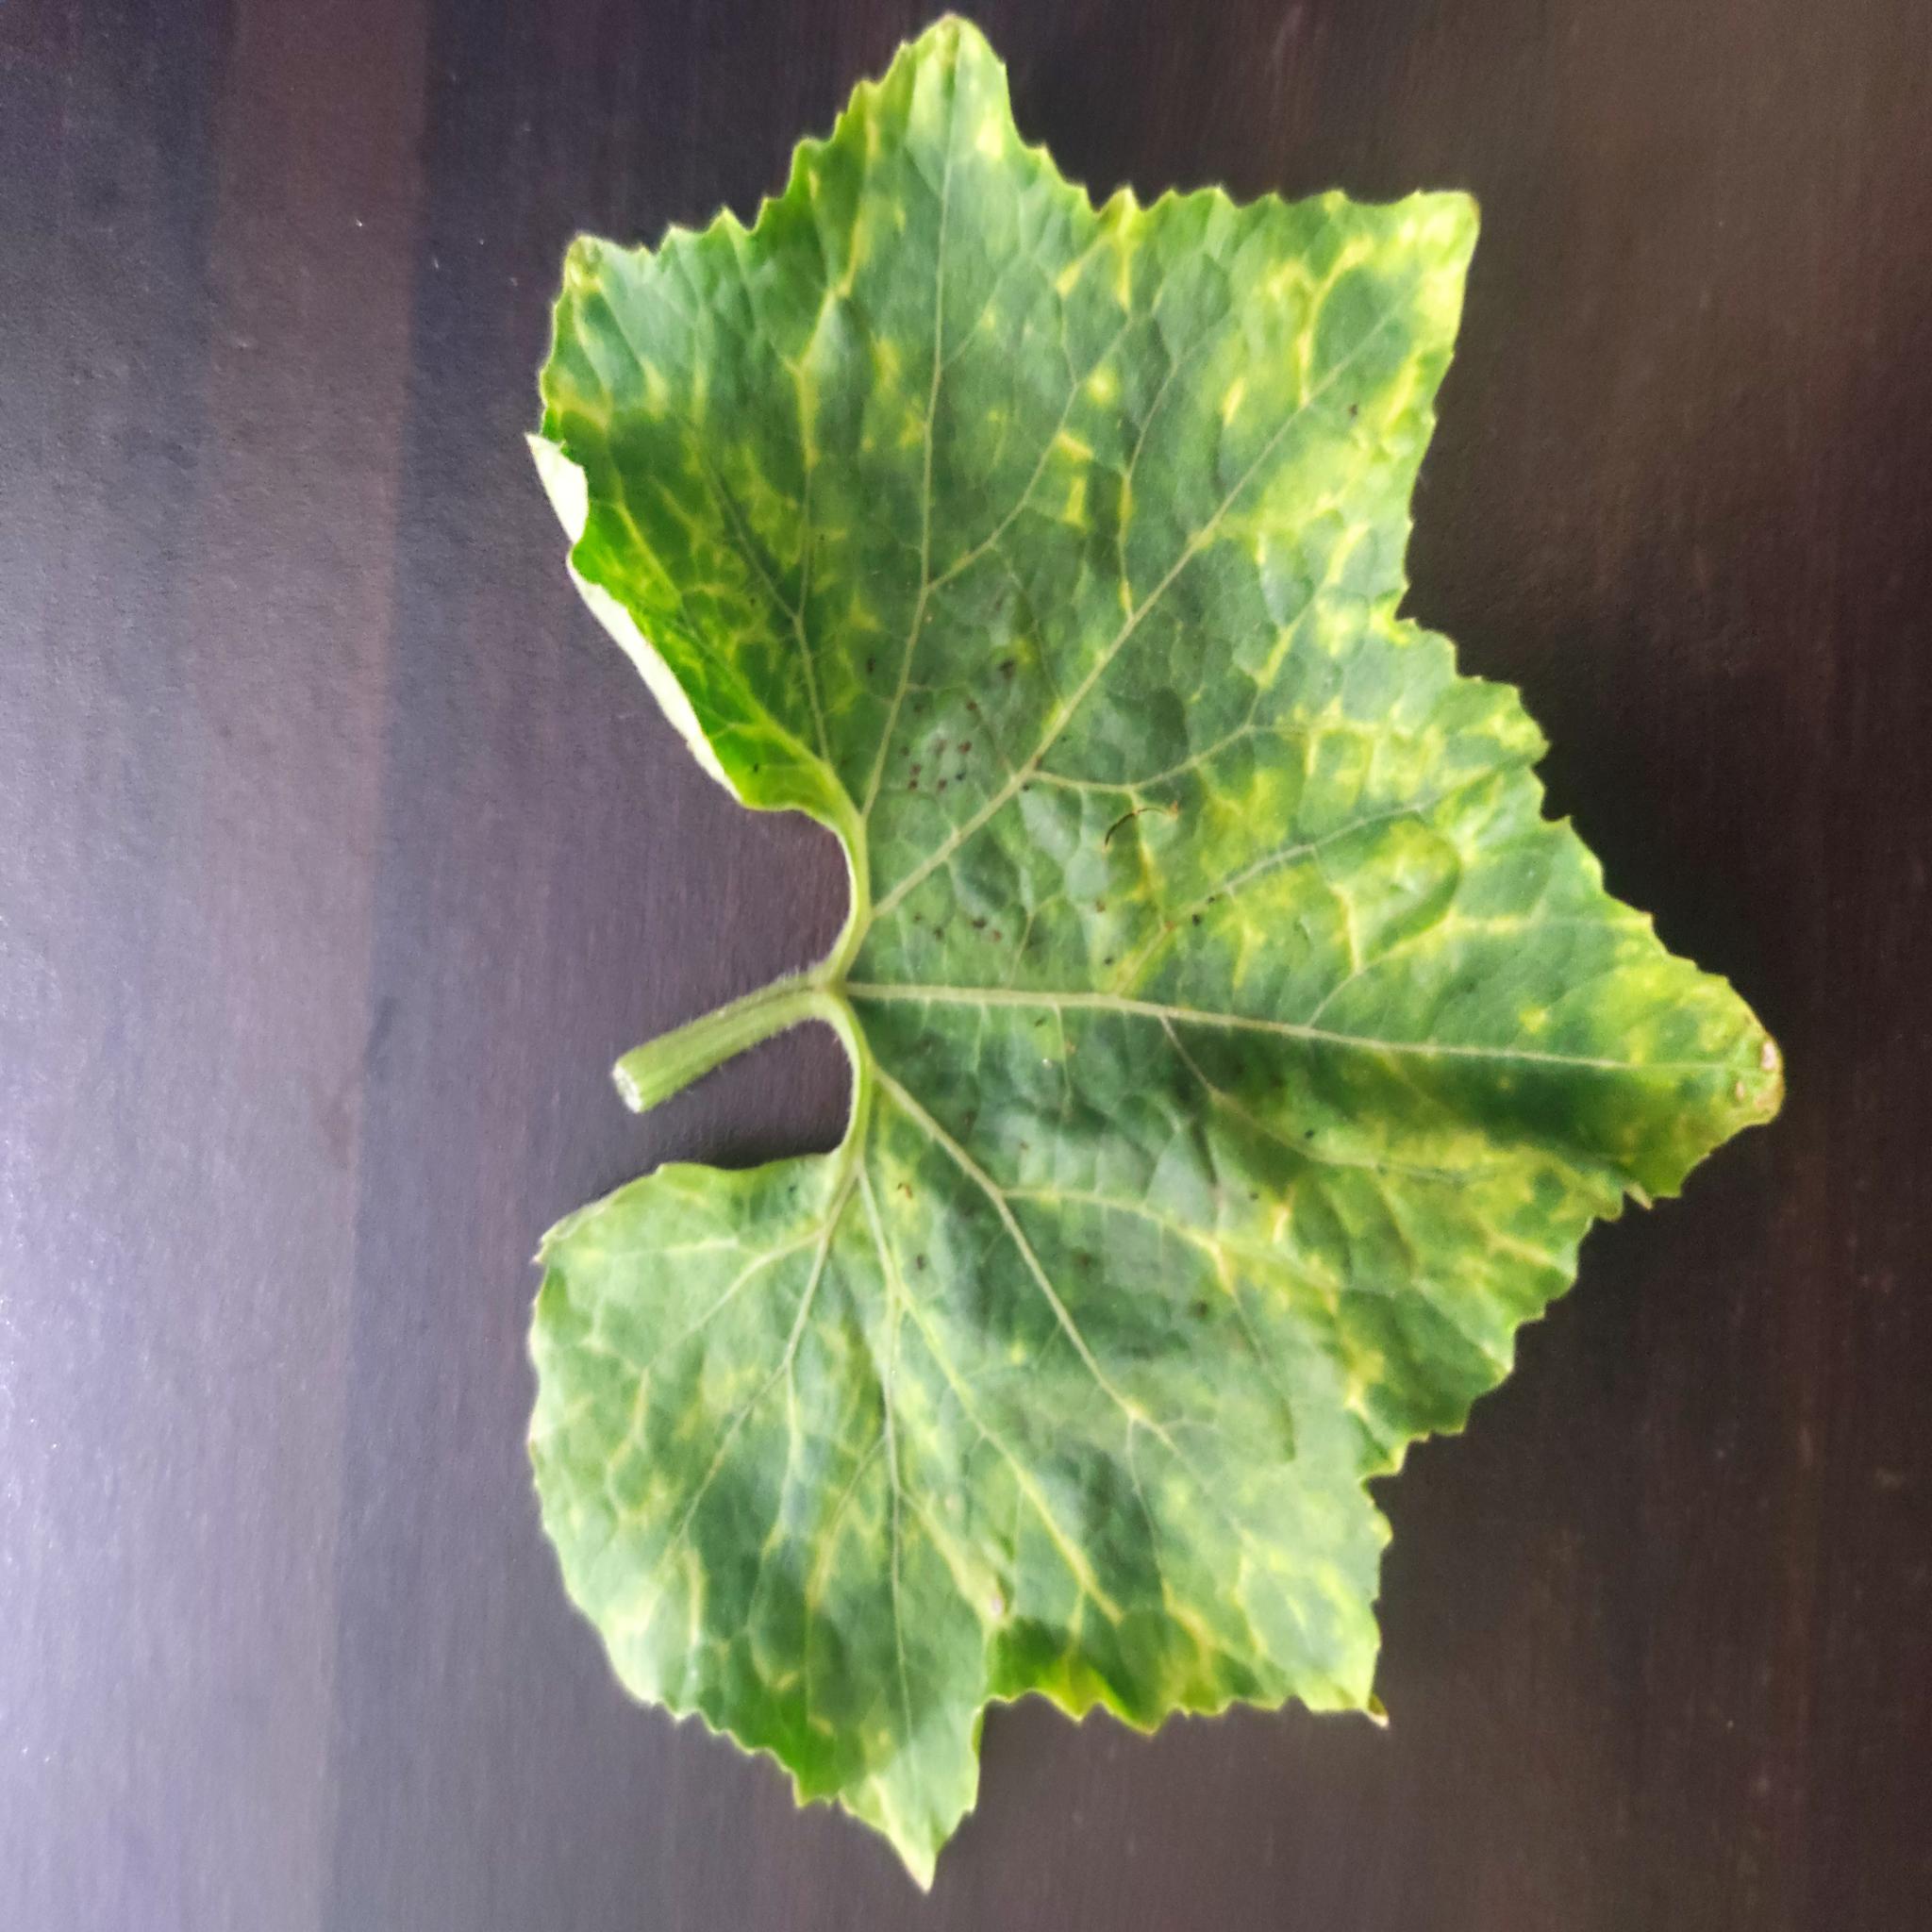
Label: Aphid